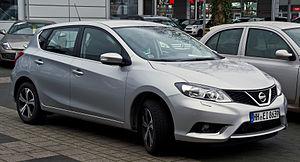
La plate-forme CMF est une plate-forme développée par le groupe Renault-Nissan-Mitsubishi. Elle est utilisée depuis 2013.